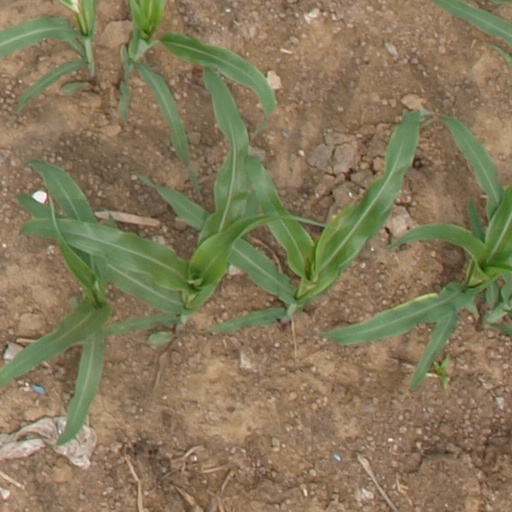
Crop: maize; corn